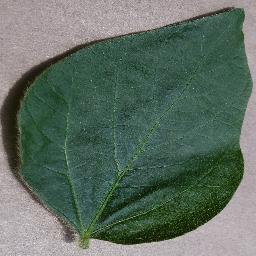
Label: Soybean___healthy